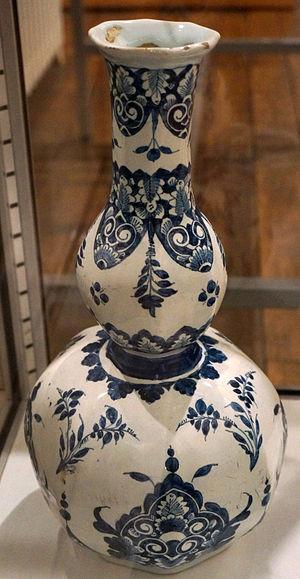
au Musée d'art et d'archéologie de Laon.
La faïence de Lille est une production céramique qui s'est développée dans la ville de Lille, dans le département du Nord, pour l'essentiel de la fin du XVIIᵉ au début du XIXᵉ siècle.